Teamrat Ghezzehei

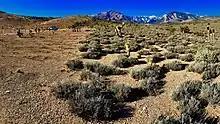
Boundary of the Carpenter 1 Fire, 2013 photo by Teamrat Ghezzehei

Ghezzehei was eventually promoted to Affiliate scientist at the Lawrence Berkeley National Laboratory. His early training involved the physics of fluid flow, and it wasn't until later in his career that he started applying this understanding to biology. He was appointed to the faculty at the University of California, Merced in 2009, where he established the Soil Physics Laboratory. Ghezzehei has applied his understanding of fluid flow to better conserve agriculture, including the NRI Projects in Five Points, California. He has been supported by the California Department of Water Resources to better understand the water retention, hydraulic conductivity and aggregate stability of the site. In particular, Ghezzehei looked to understand the impact of winter cover crops on soil water depletion and carbon capture.